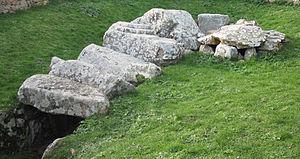
Cette liste non exhaustive recense les principaux sites mégalithiques de Jersey.